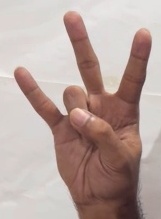
ASL sign: 7